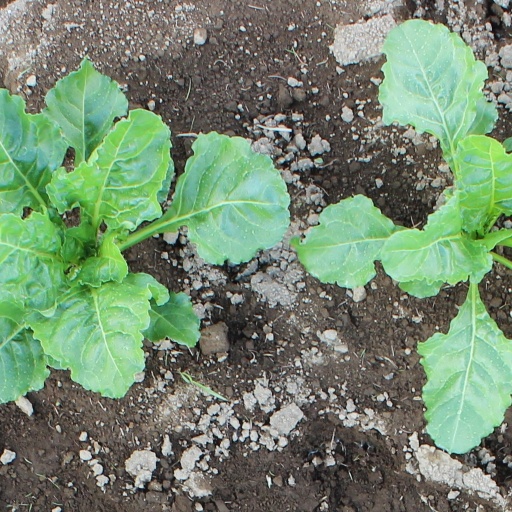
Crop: sugar beet